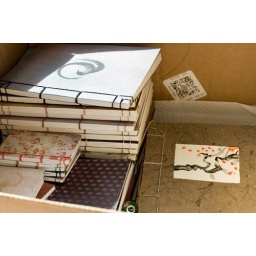
Here's the whole box of books I made over the long New Year weekend for a convention.